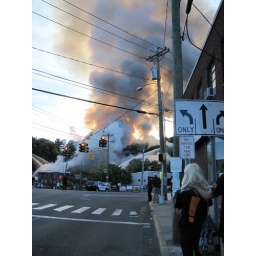
red flames in the window